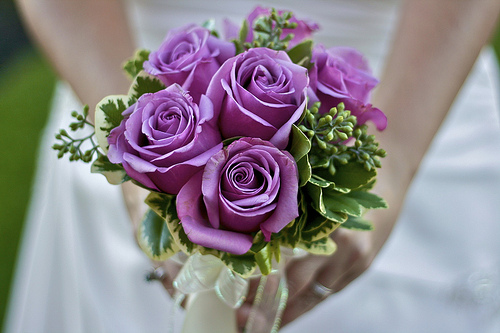
Flower: rose